Great Table diamond

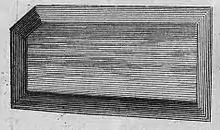
Drawing of the Great Table diamond, by Tavernier in 1676

The Great Table was a large pink diamond that had been studded in the throne of the Mughal emperor Shah Jahan. It has been described in the book of the French jeweller Jean-Baptiste Tavernier in 1642, who gave it its name ("Diamanta Grande Table").